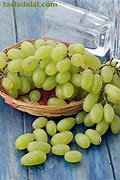
Label: Grapes